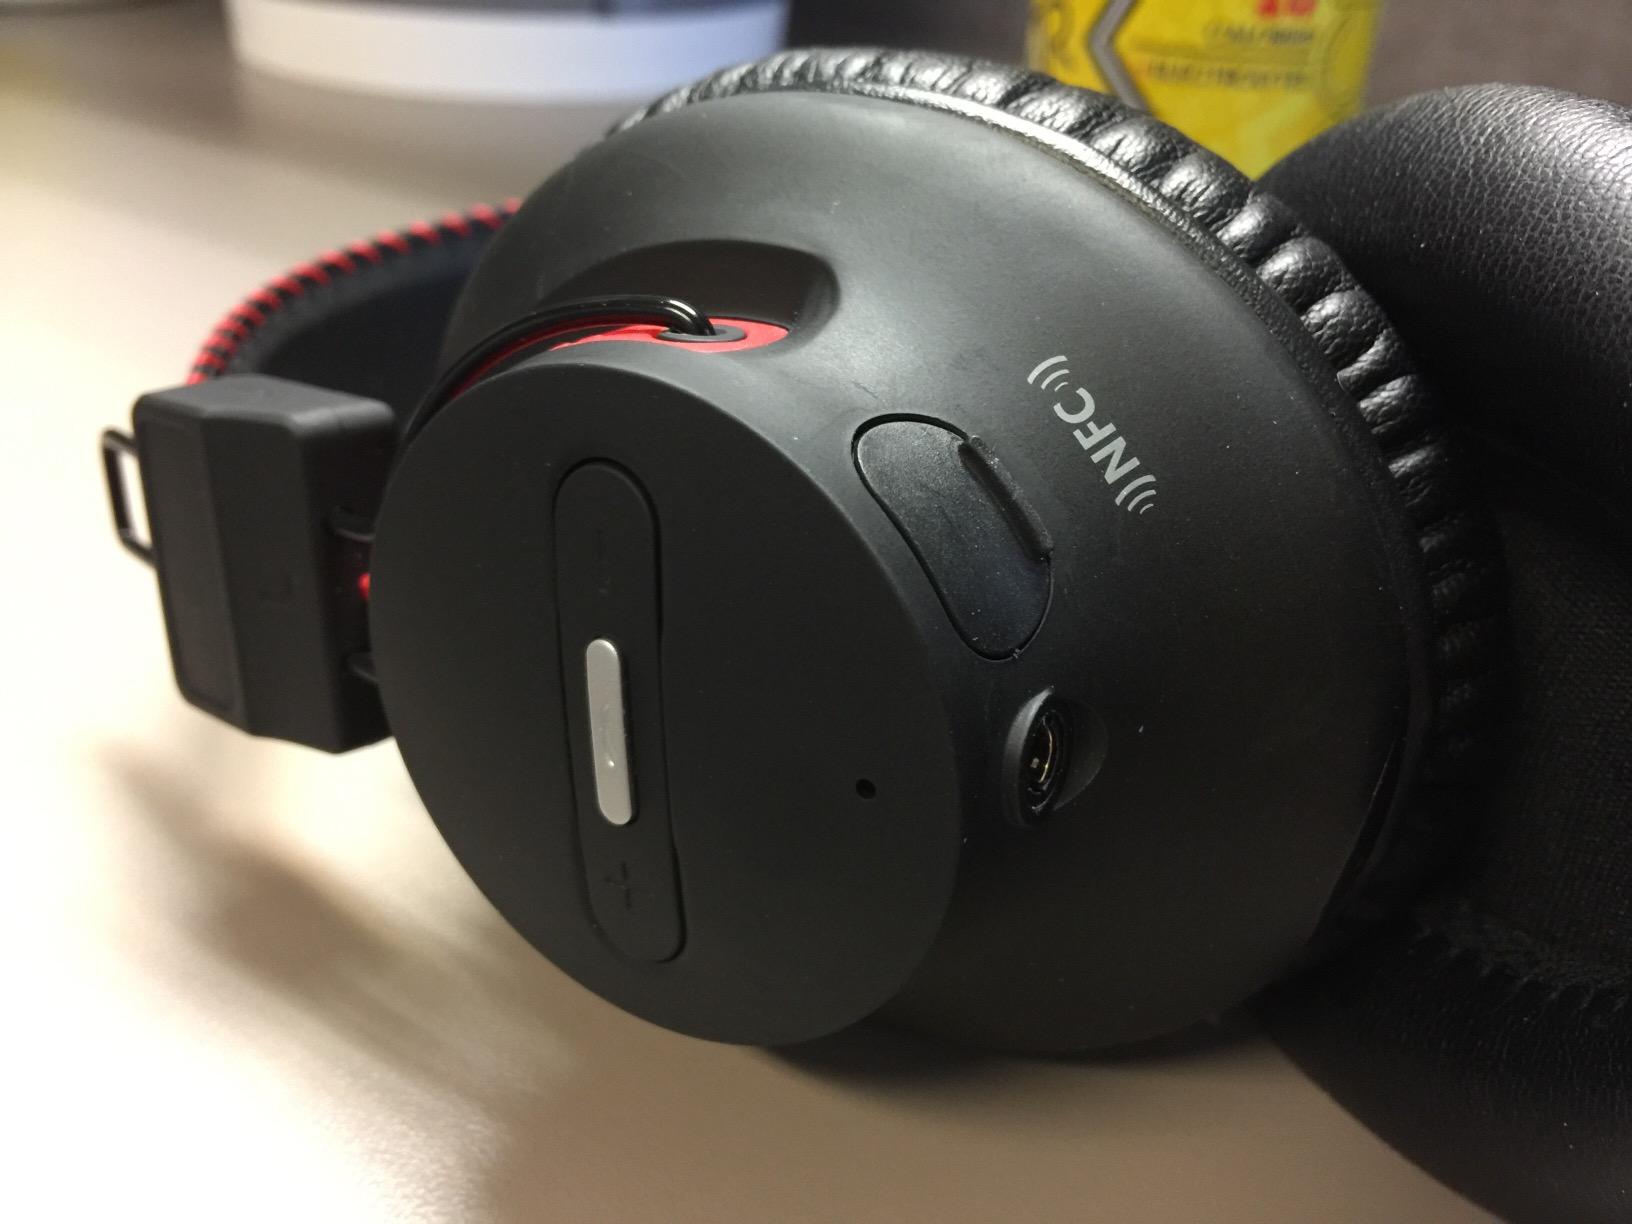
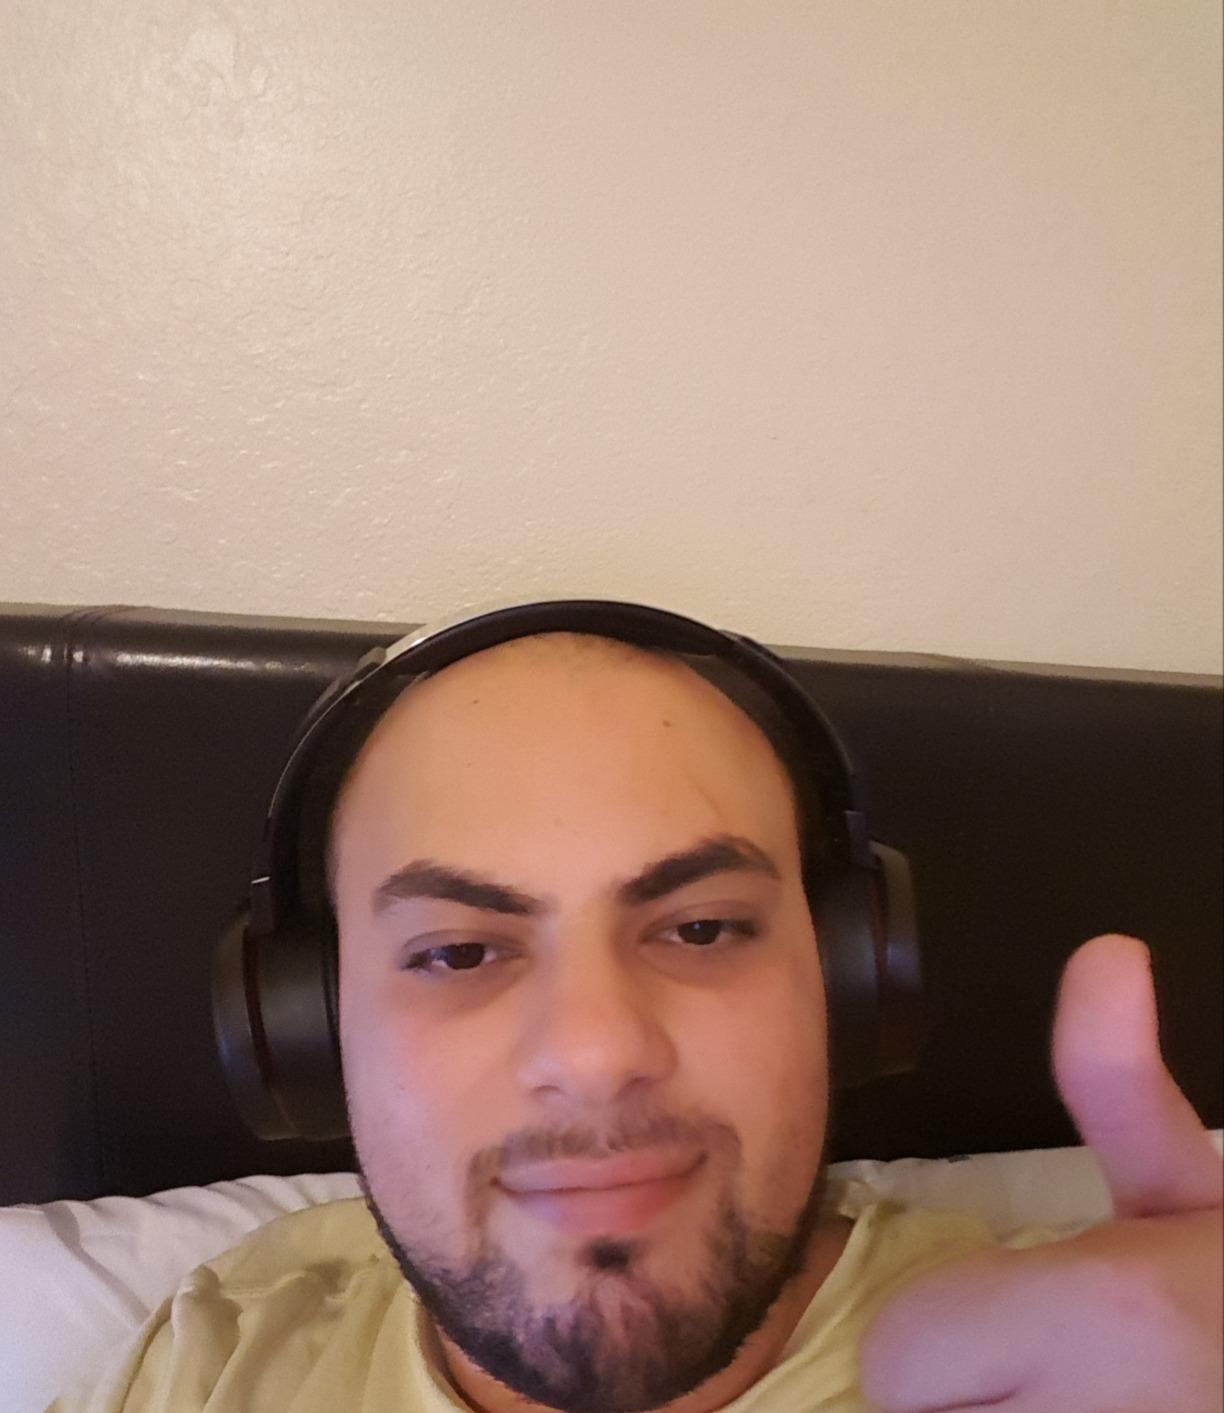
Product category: headphones
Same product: no